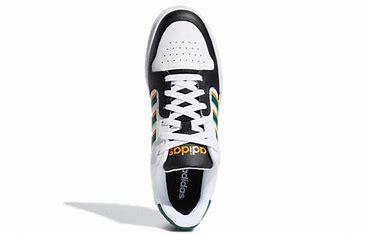
Brand: adidas
Model: NEO Entrap Skate